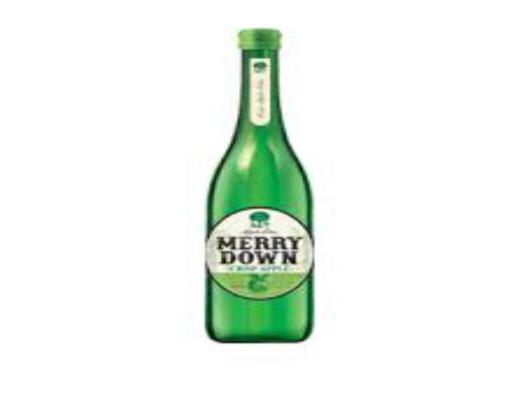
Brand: merrydown
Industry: Food